Galveston Bay

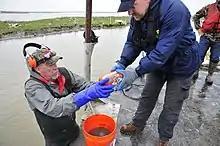
NTSB investigators recover the flight data recorder from Trinity Bay

The establishment of NASA's Johnson Space Center near the bay in the Clear Lake Area in 1963 brought new growth. By the 1970s Houston had become one of the nation's largest cities, and its expansion connected it with the bay communities. The bay's shoreline became heavily urbanized and industrialized, leading to pollution of the bay. In the 1970s the bay was described by U.S. Representative Robert C. Eckhardt as "the most polluted body of water in the U.S." The ship channel and Clear Lake were rated by the Galveston Bay Estuary Program as having even worse water quality.